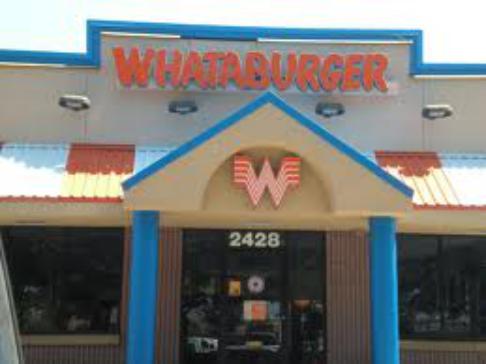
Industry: Clothes